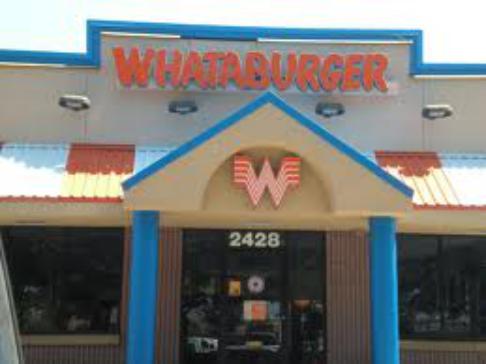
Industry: Clothes